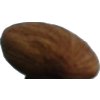
Label: almonds